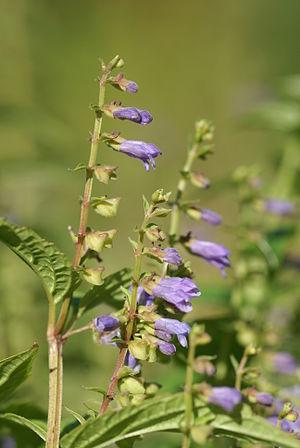
Scutellaria lateriflora, aussi appelée par les anglophones skullcap, c'est-à dire Scutellaire casquée, est une plante vivace originaire d'Amérique du Nord. Elle fait partie de la famille des Lamiacées.